Bibimbap

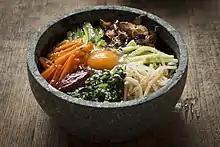
"Dolsot-bibimbap" (hot stone pot bibimbap)

Bibimbap, sometimes romanised as bi bim bap or bi bim bop, is a Korean rice dish.